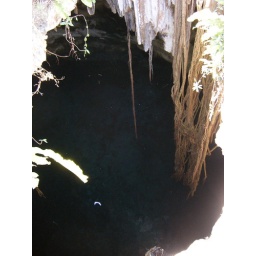
above ground looking in to water below